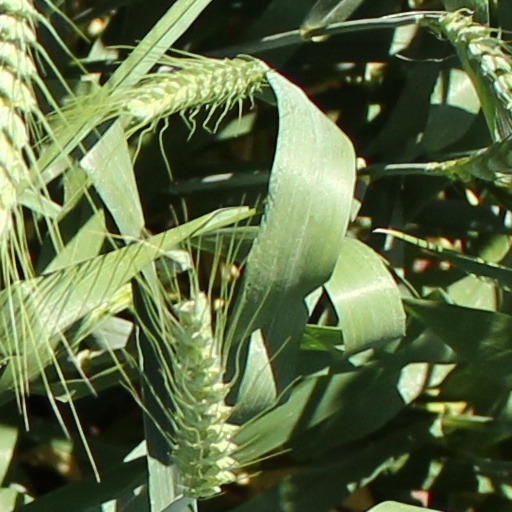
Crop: wheat